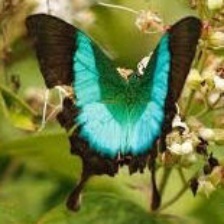
Species: BANDED PEACOCK